Vishwa Mohan Bhatt

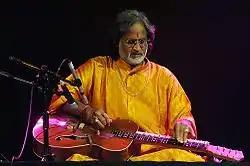
V.M.Bhatt performing in Warsaw, September 2009

Bhatt is best known for his Grammy Award winning album "A Meeting by the River" with Ry Cooder released on Water Lily Acoustics label. He is also known for other fusion and pan-cultural collaborations with Western artists such as Taj Mahal, Béla Fleck and Jerry Douglas. Exposure such as an appearance on the 2004 Crossroads Guitar Festival, organized by Eric Clapton, allowed his playing to reach a larger audience. In 2016, he performed a duet that has been released online with Kapil Srivastava, another leading Indian guitarist and the founder of Guitarmonk